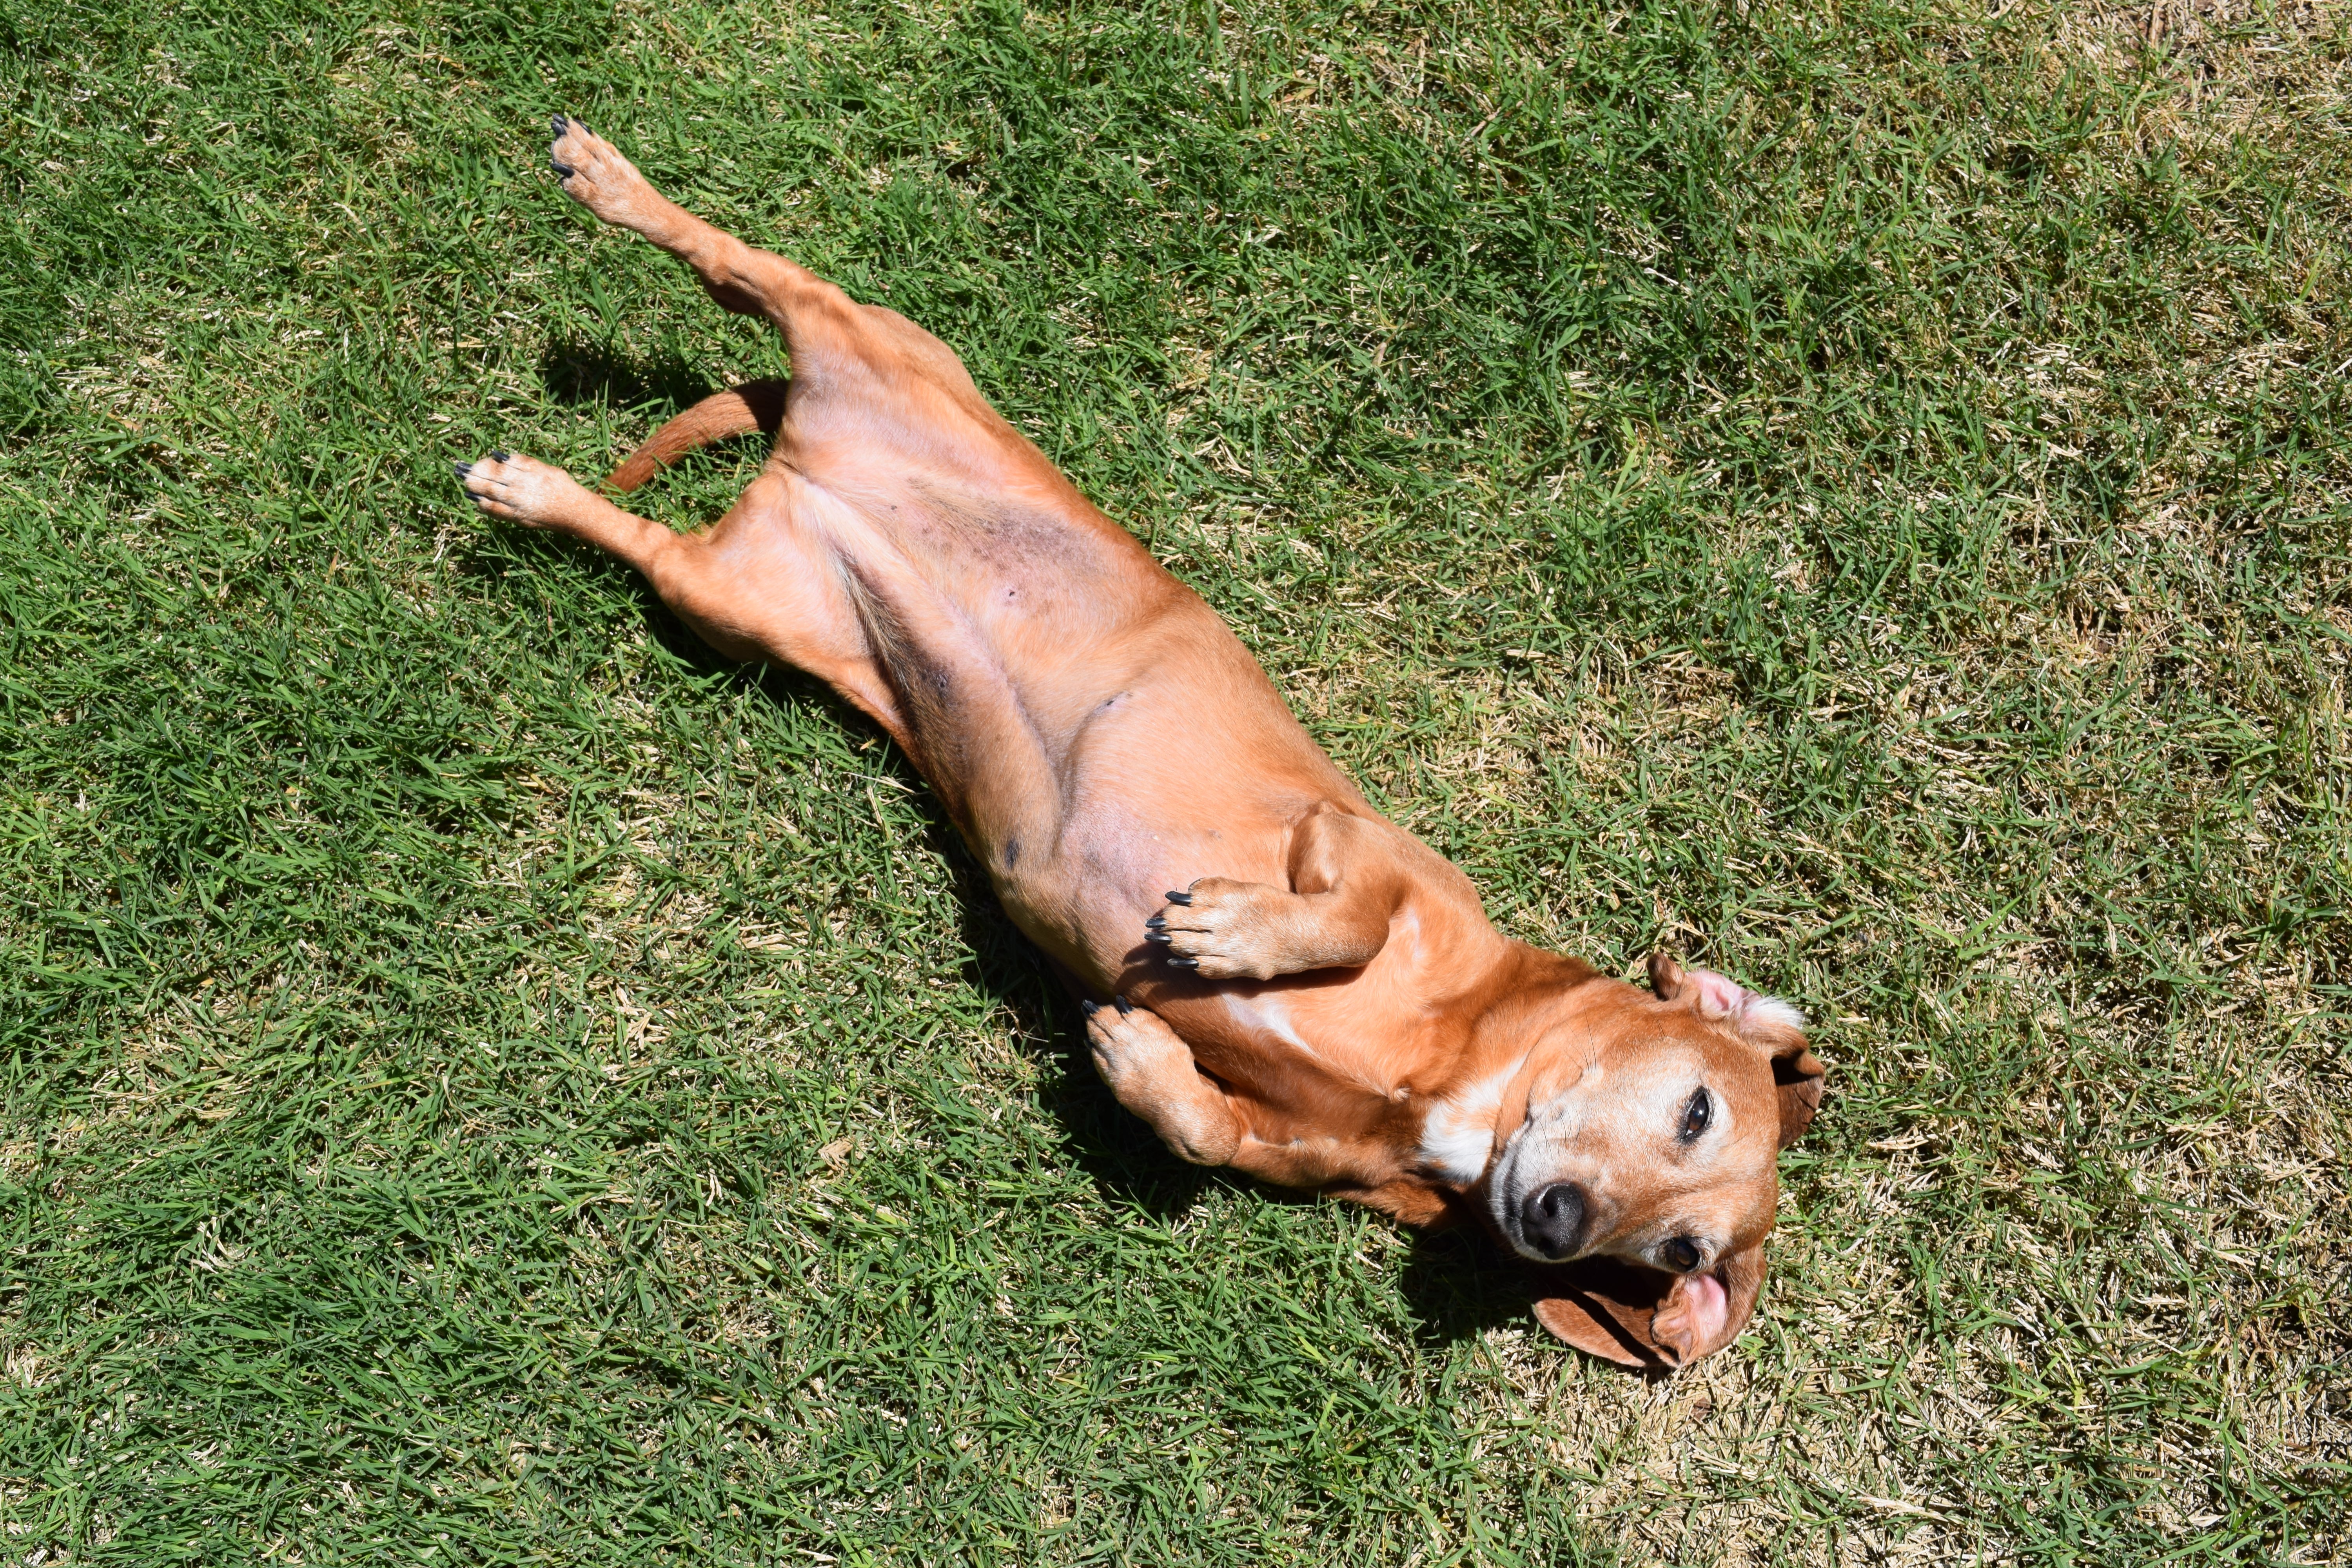
grass, puppy, dog, animal, canine, pet, relax, mammal, hound, laying, vertebrate, adorable, relaxed, doggy, dachshund, rhodesian ridgeback, dog like mammal, animal sports